The Visitor (2022 American film)

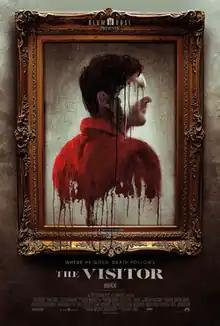
Official release poster

The Visitor is a 2022 American psychological horror film directed by Justin P. Lange and written by Adam Mason and Simon Boyes. The film stars Finn Jones and Jessica McNamee. Jason Blum serves as an executive producer through his Blumhouse Television banner.